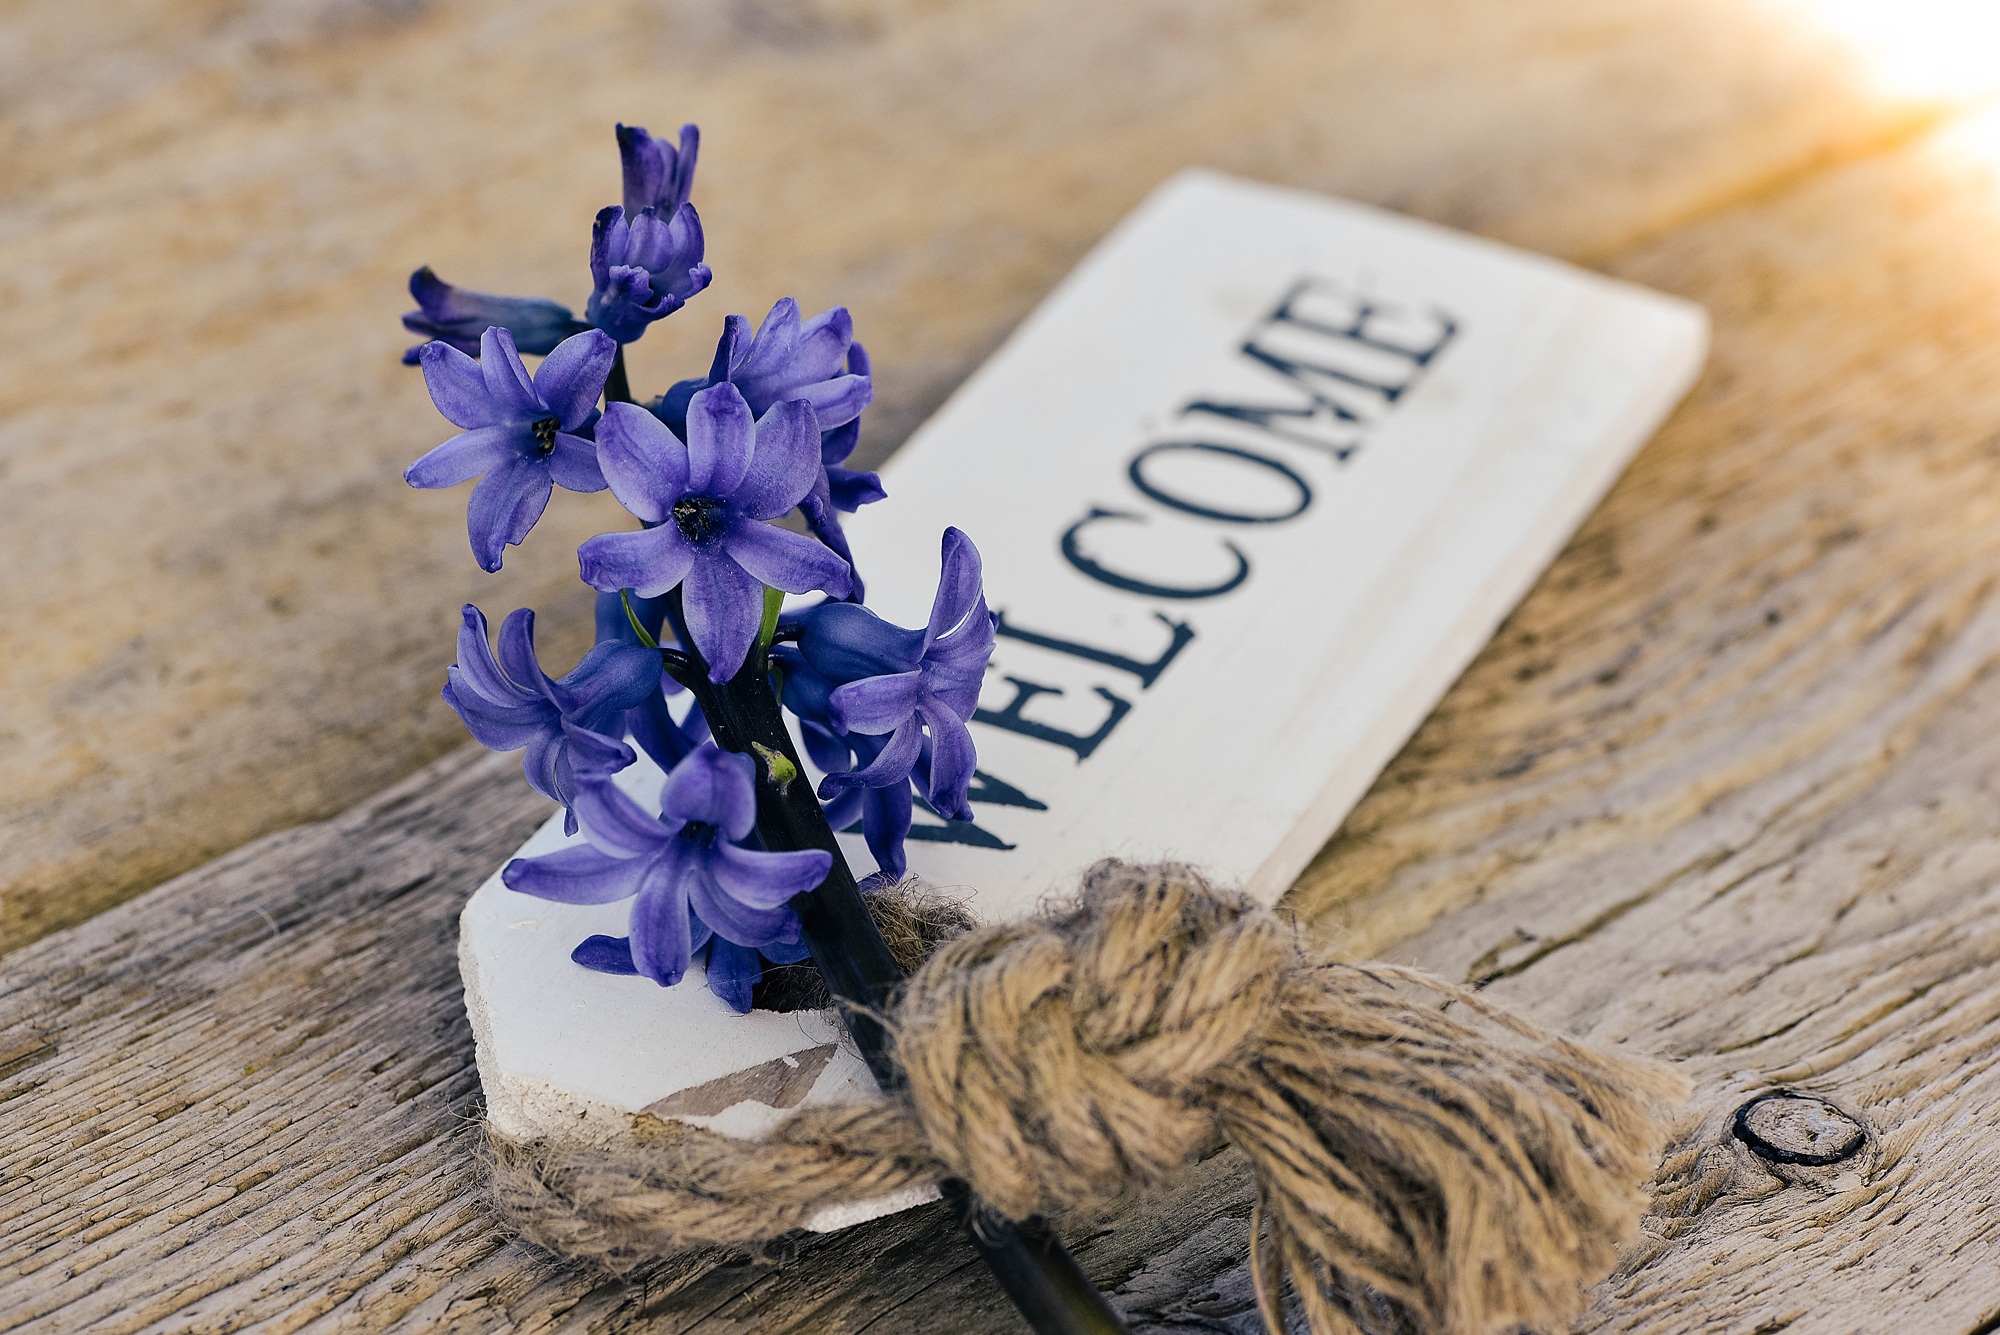
blossom, light, wood, sunlight, flower, bloom, blue, close, art, shield, welcome, fragrant, hyacinth, spring flower, wooden sign, fragrant flower, fashion accessory